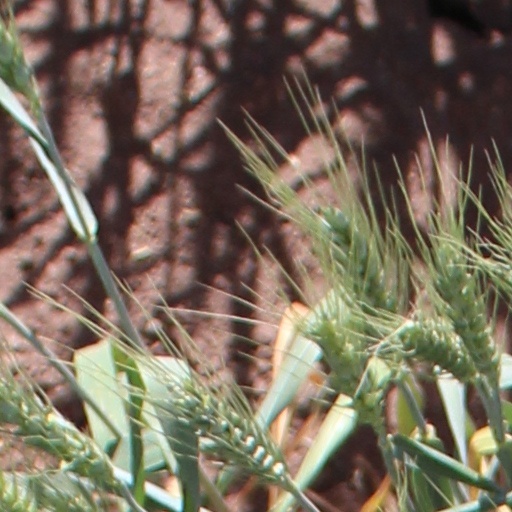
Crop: wheat